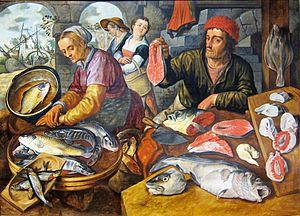
Le marché aux poissons au Musée des beaux-arts de Strasbourg.
Joachim Beuckelaer, de son vrai nom Bueckelaer, est un peintre flamand né vers 1533 à Anvers et mort vers 1574 dans cette même ville, connu pour ses tableaux historiques, de sujets religieux, de genre, de figures, de portraits, de natures mortes, etc. Il a appartenu à l'École d'Anvers.